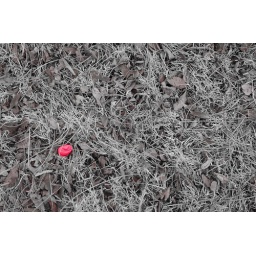
Crushed red ball in desaturated grass.